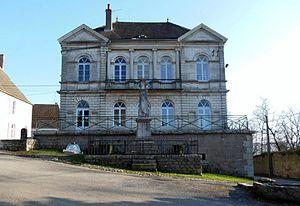
Photographie de la mairie de Montmirey-le-Château (39), Rue de l'Eglise.
Montmirey-le-Château est une commune française située dans le département du Jura en région Bourgogne-Franche-Comté.